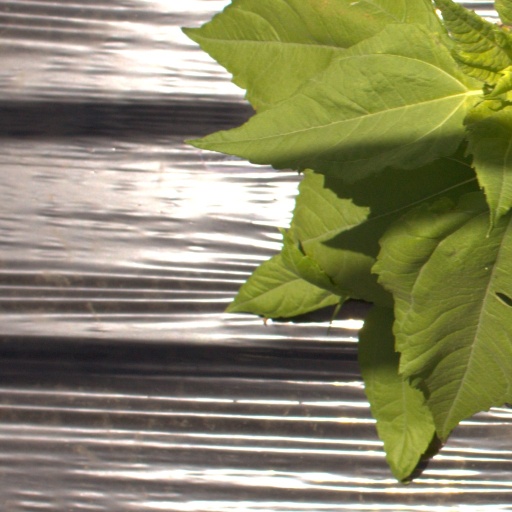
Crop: Jerusalem artichoke